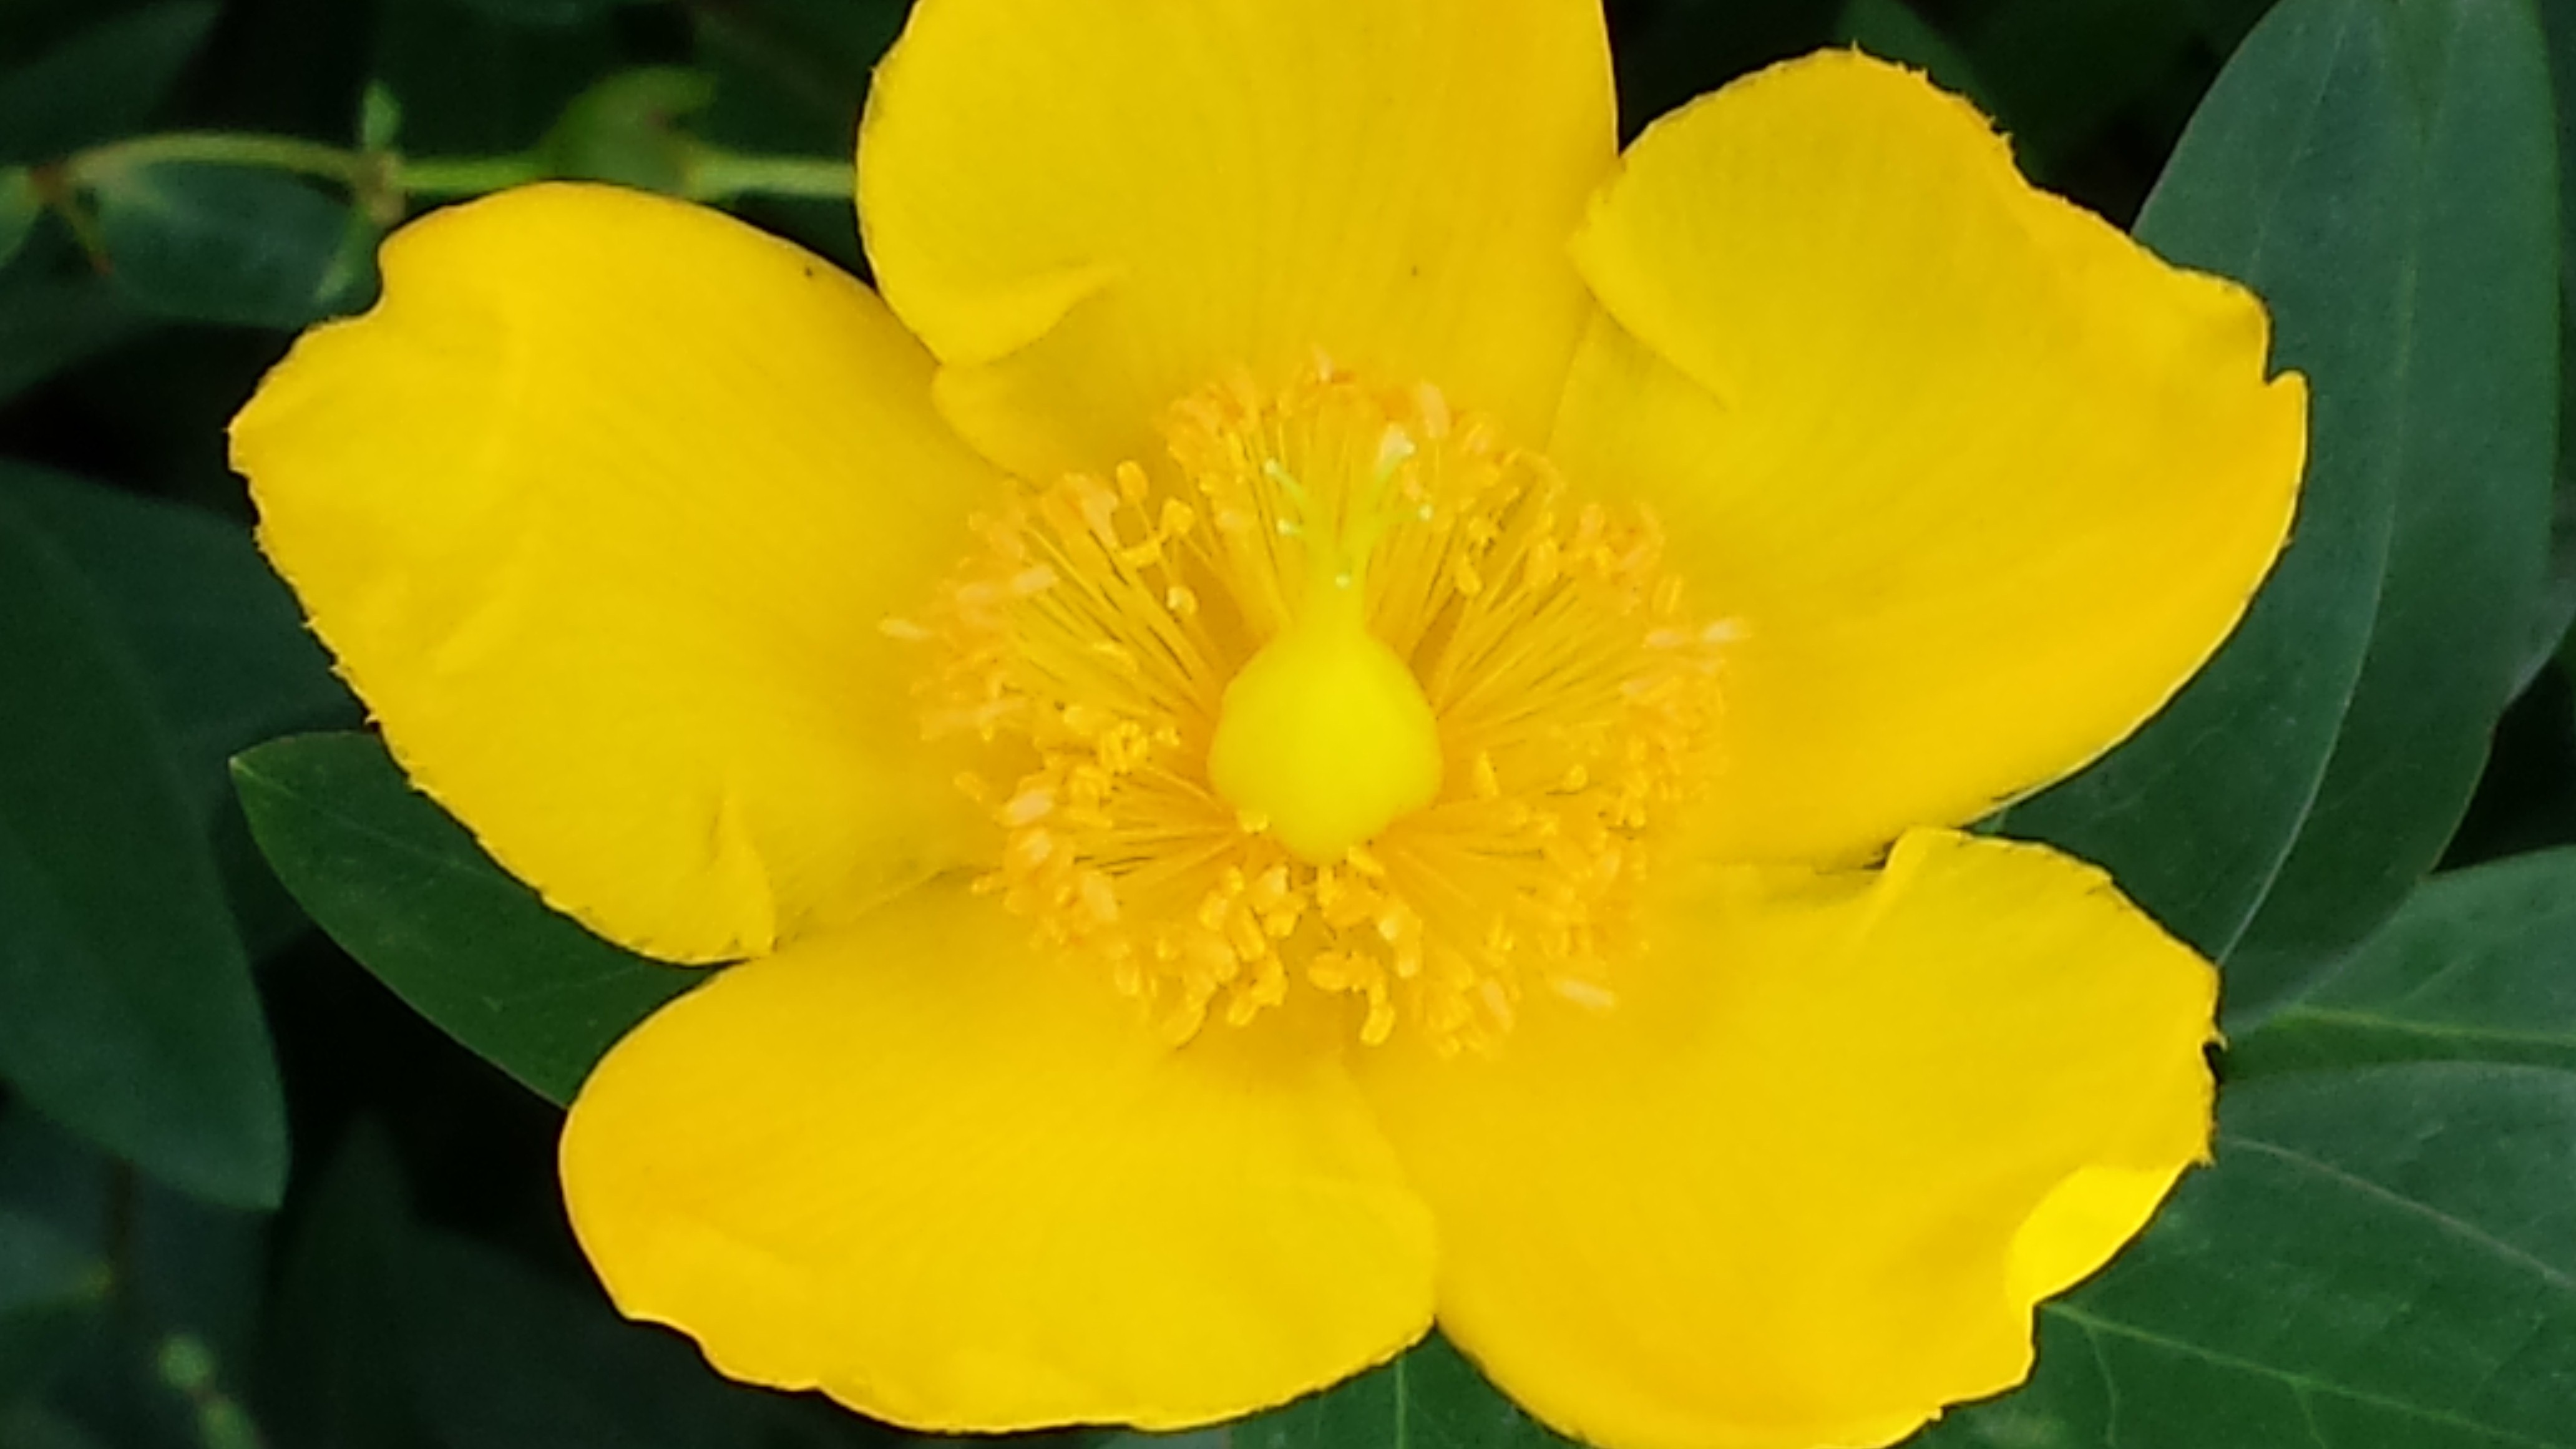
nature, blossom, plant, flower, petal, bloom, botany, yellow, flora, yellow flower, wildflower, narcissus, buttercup, macro photography, summer meadow, flowering plant, land plant, large flowered evening primrose